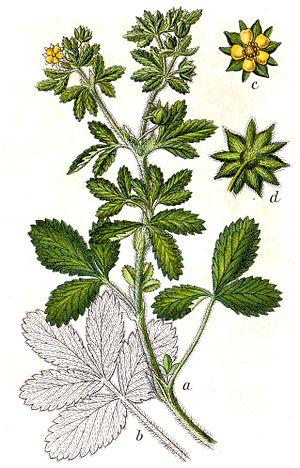
Cette liste de Tracheophyta de Bosnie-Herzégovine, ainsi que d’espèces introduites est un aperçu incomplet d’espèces de mousses, de fougères, de gymnospermes et d’angiospermes citées dans la littérature disponible en langues bosniaque, croate, serbe et serbo-croate. Cet aperçu n’inclue pas des espèces cultivées ni celles occasionnellement introduites.